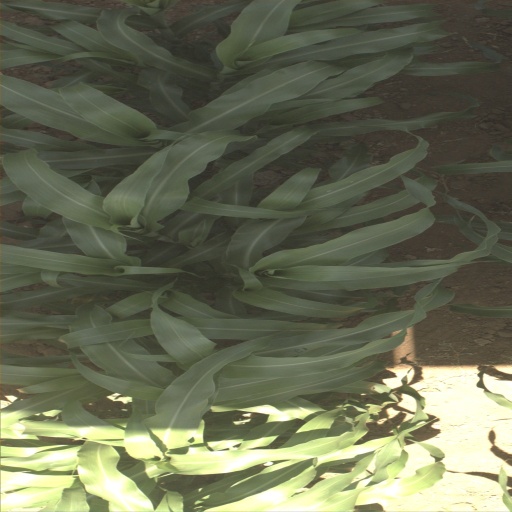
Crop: sorghum